Fire retardant

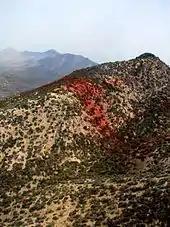
Red-dyed line of fire retardant stands out clearly on this Arizona hill, to control the Alambre Fire

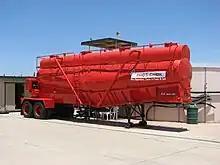
A Phos-Chek tank trailer at Ramona Airport

Early fire retardants were mixtures of water and thickening agents, and later included borates and ammonium phosphates.